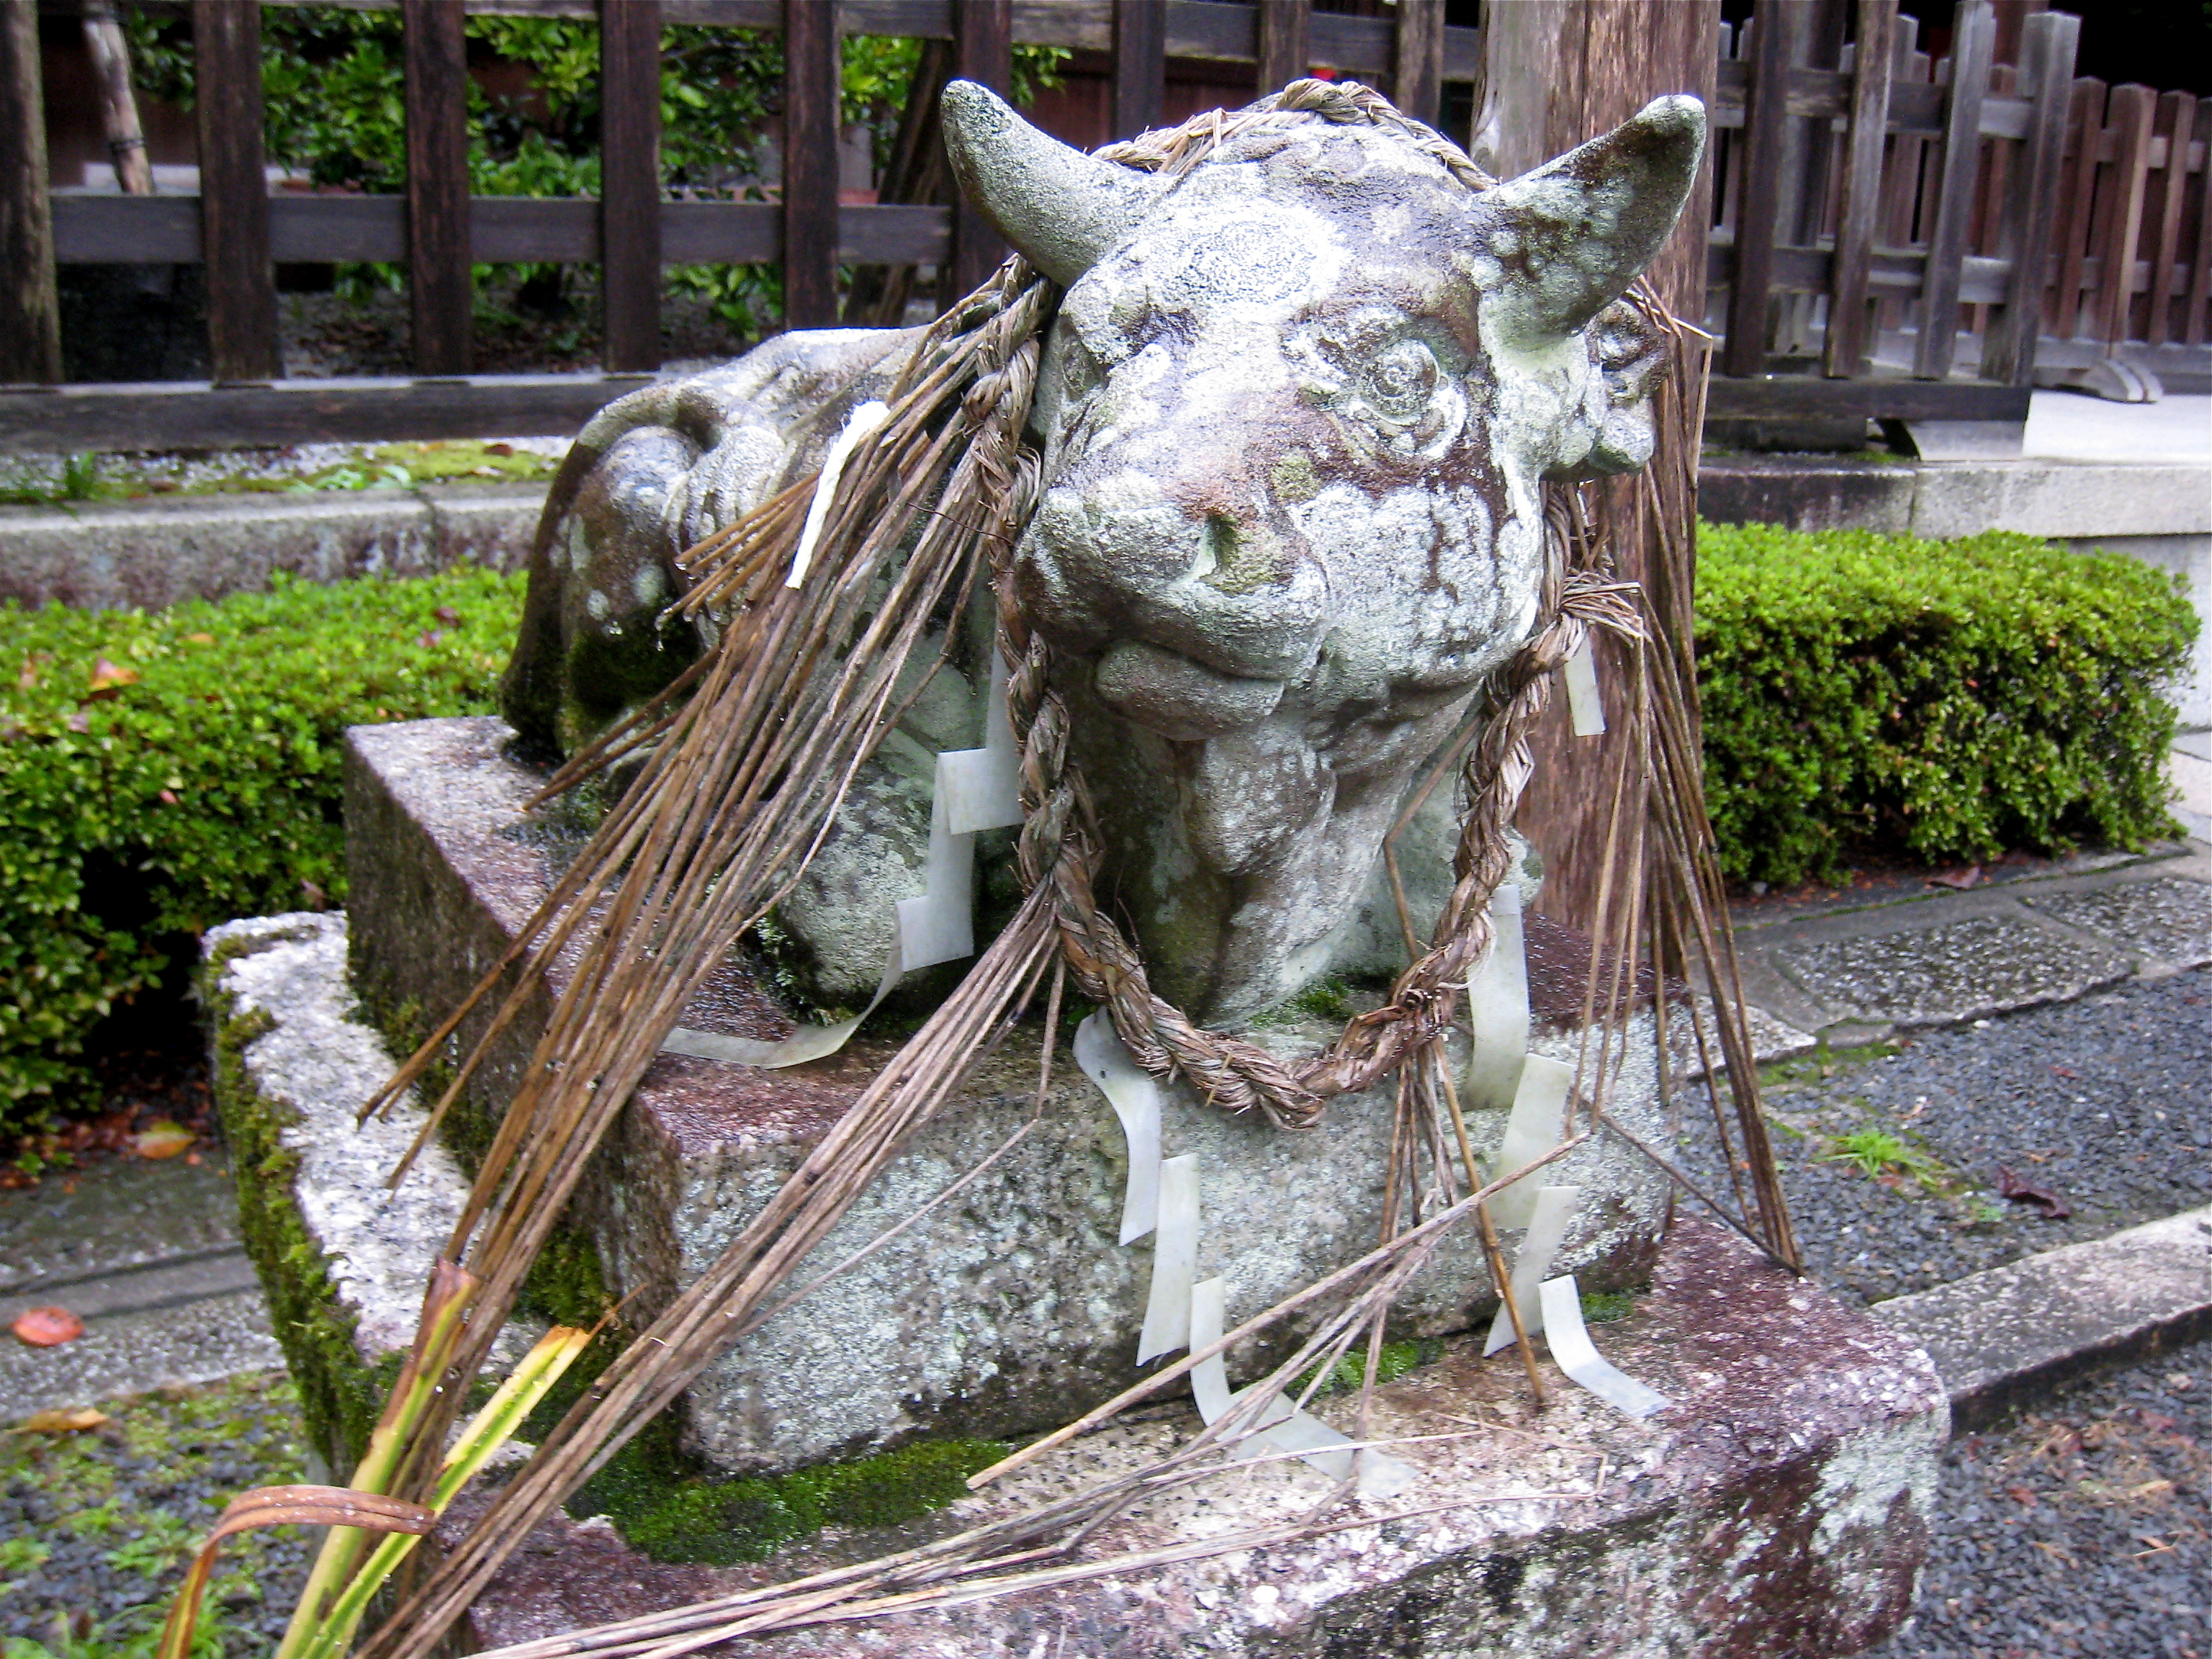
flower, monument, statue, japan, sculpture, art, kyoto, cattle like mammal